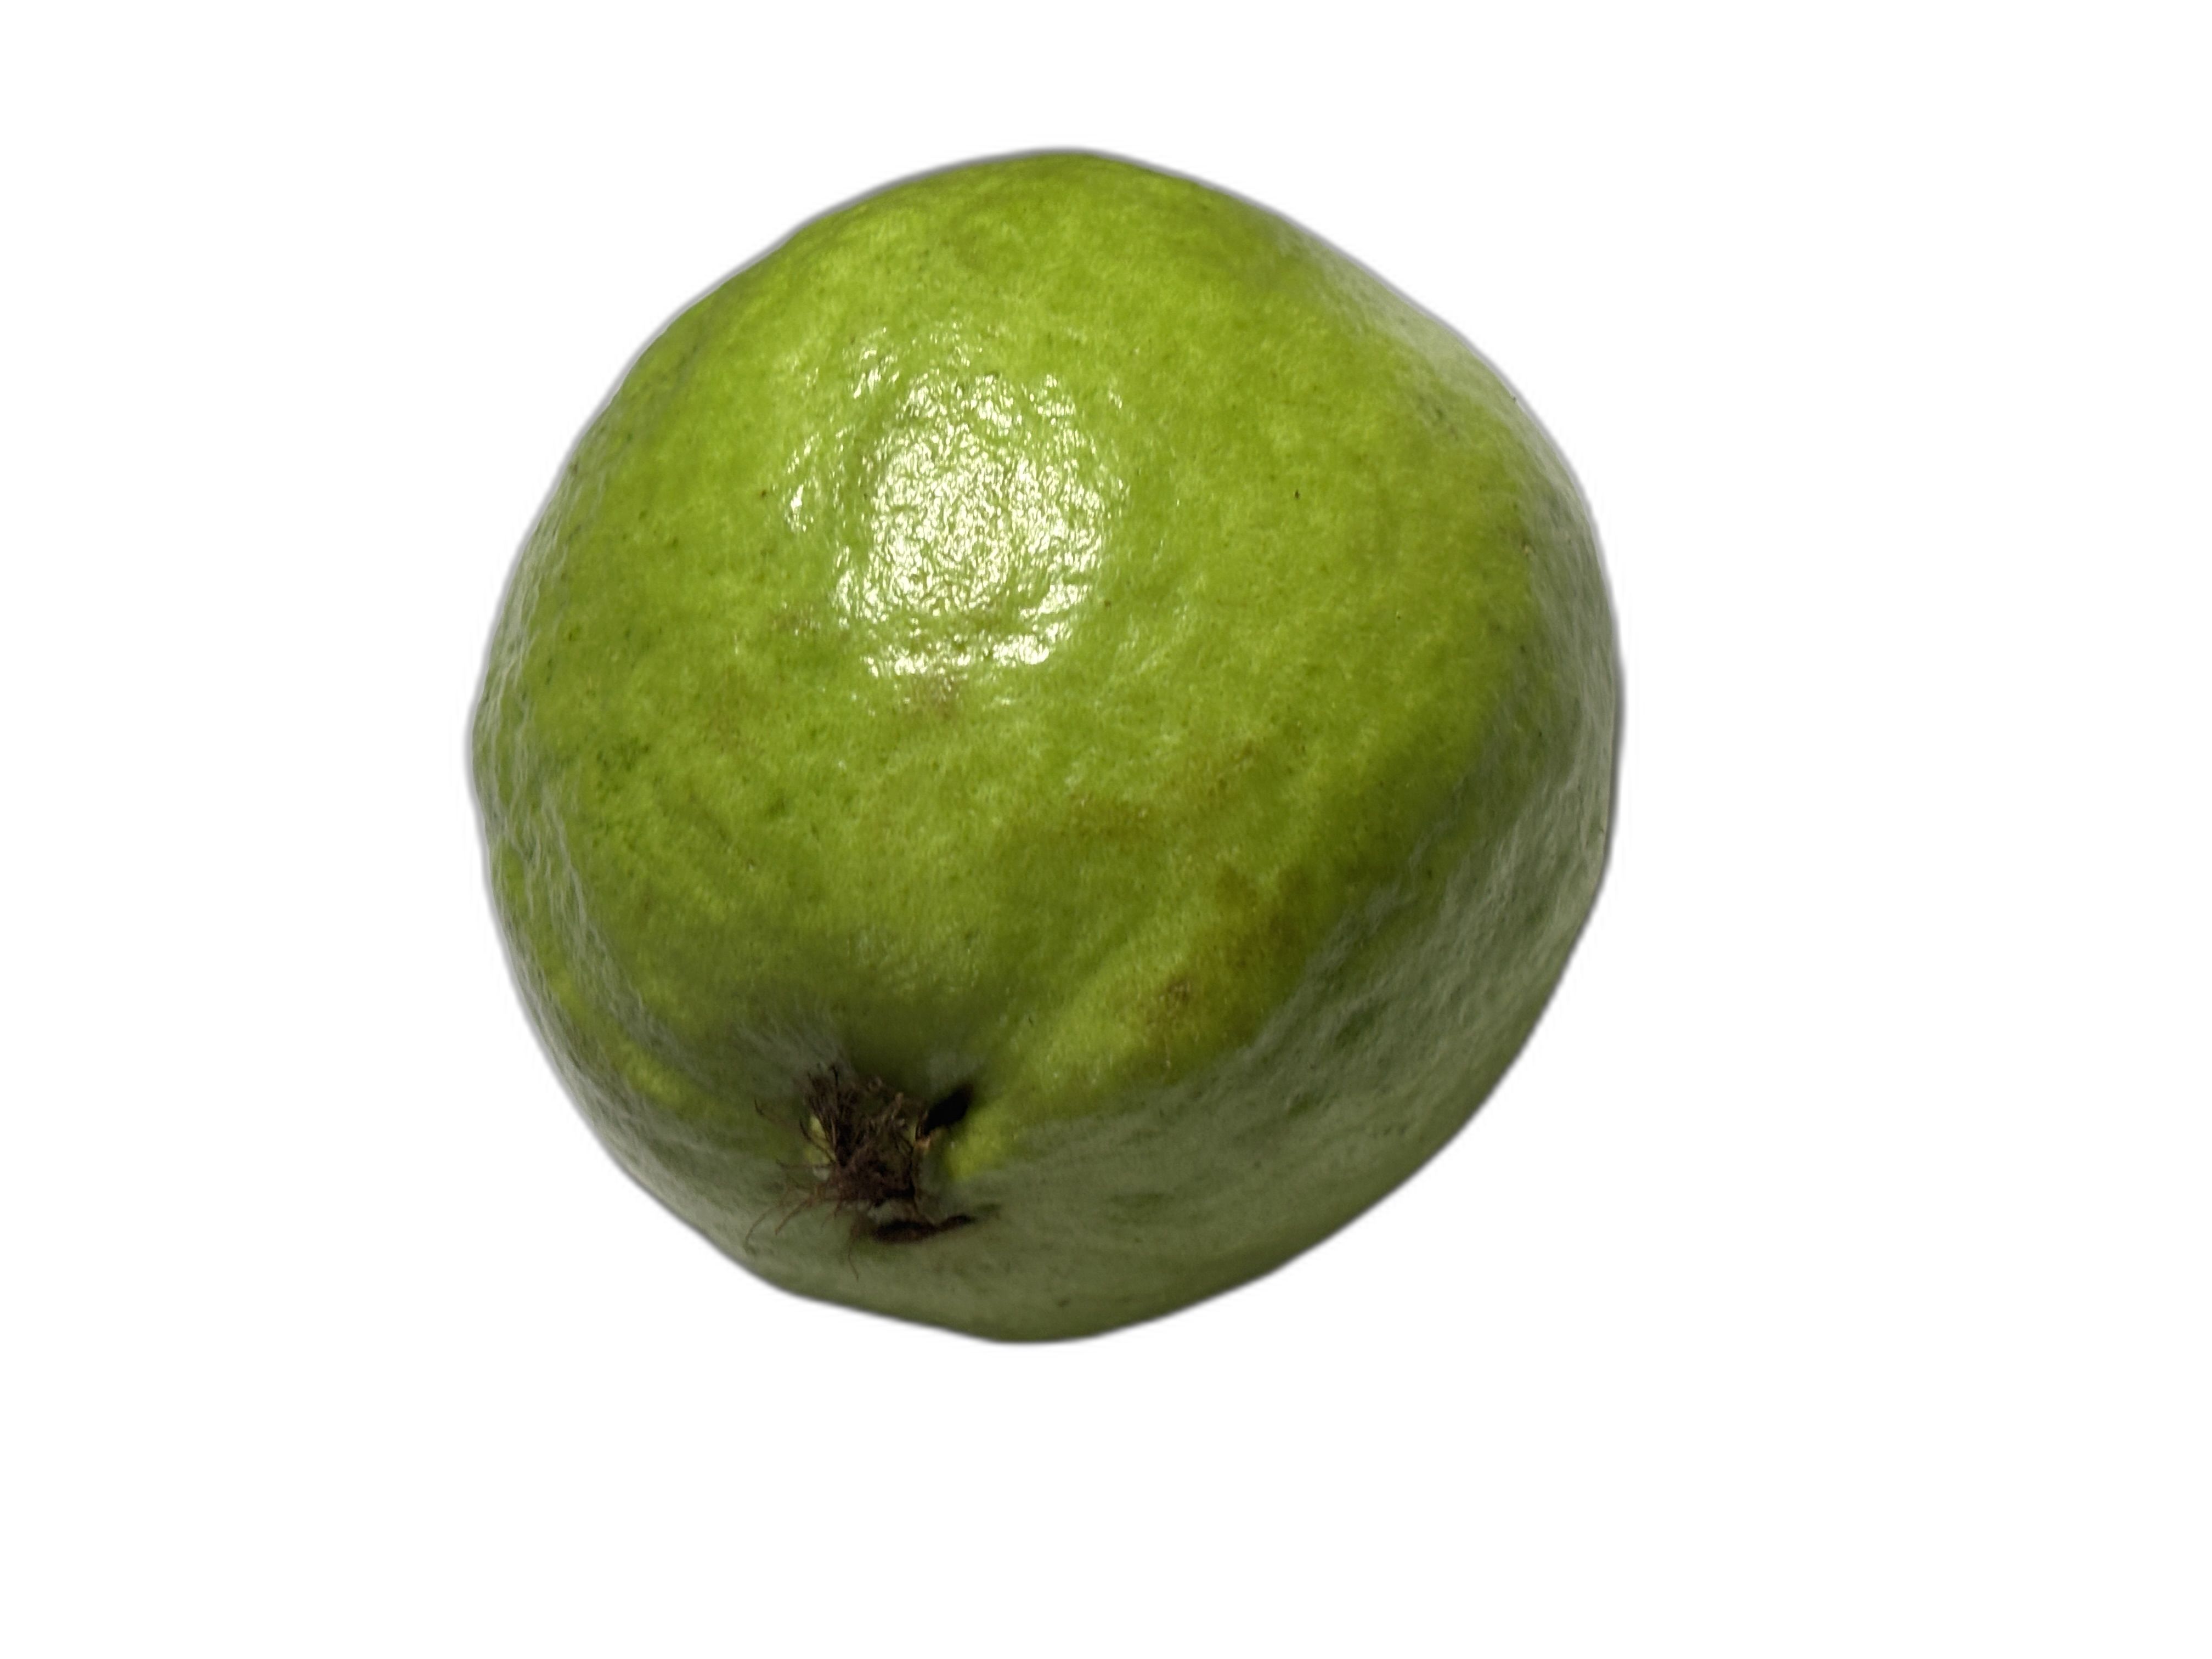
Plant part: fruit
Disease: Healthy